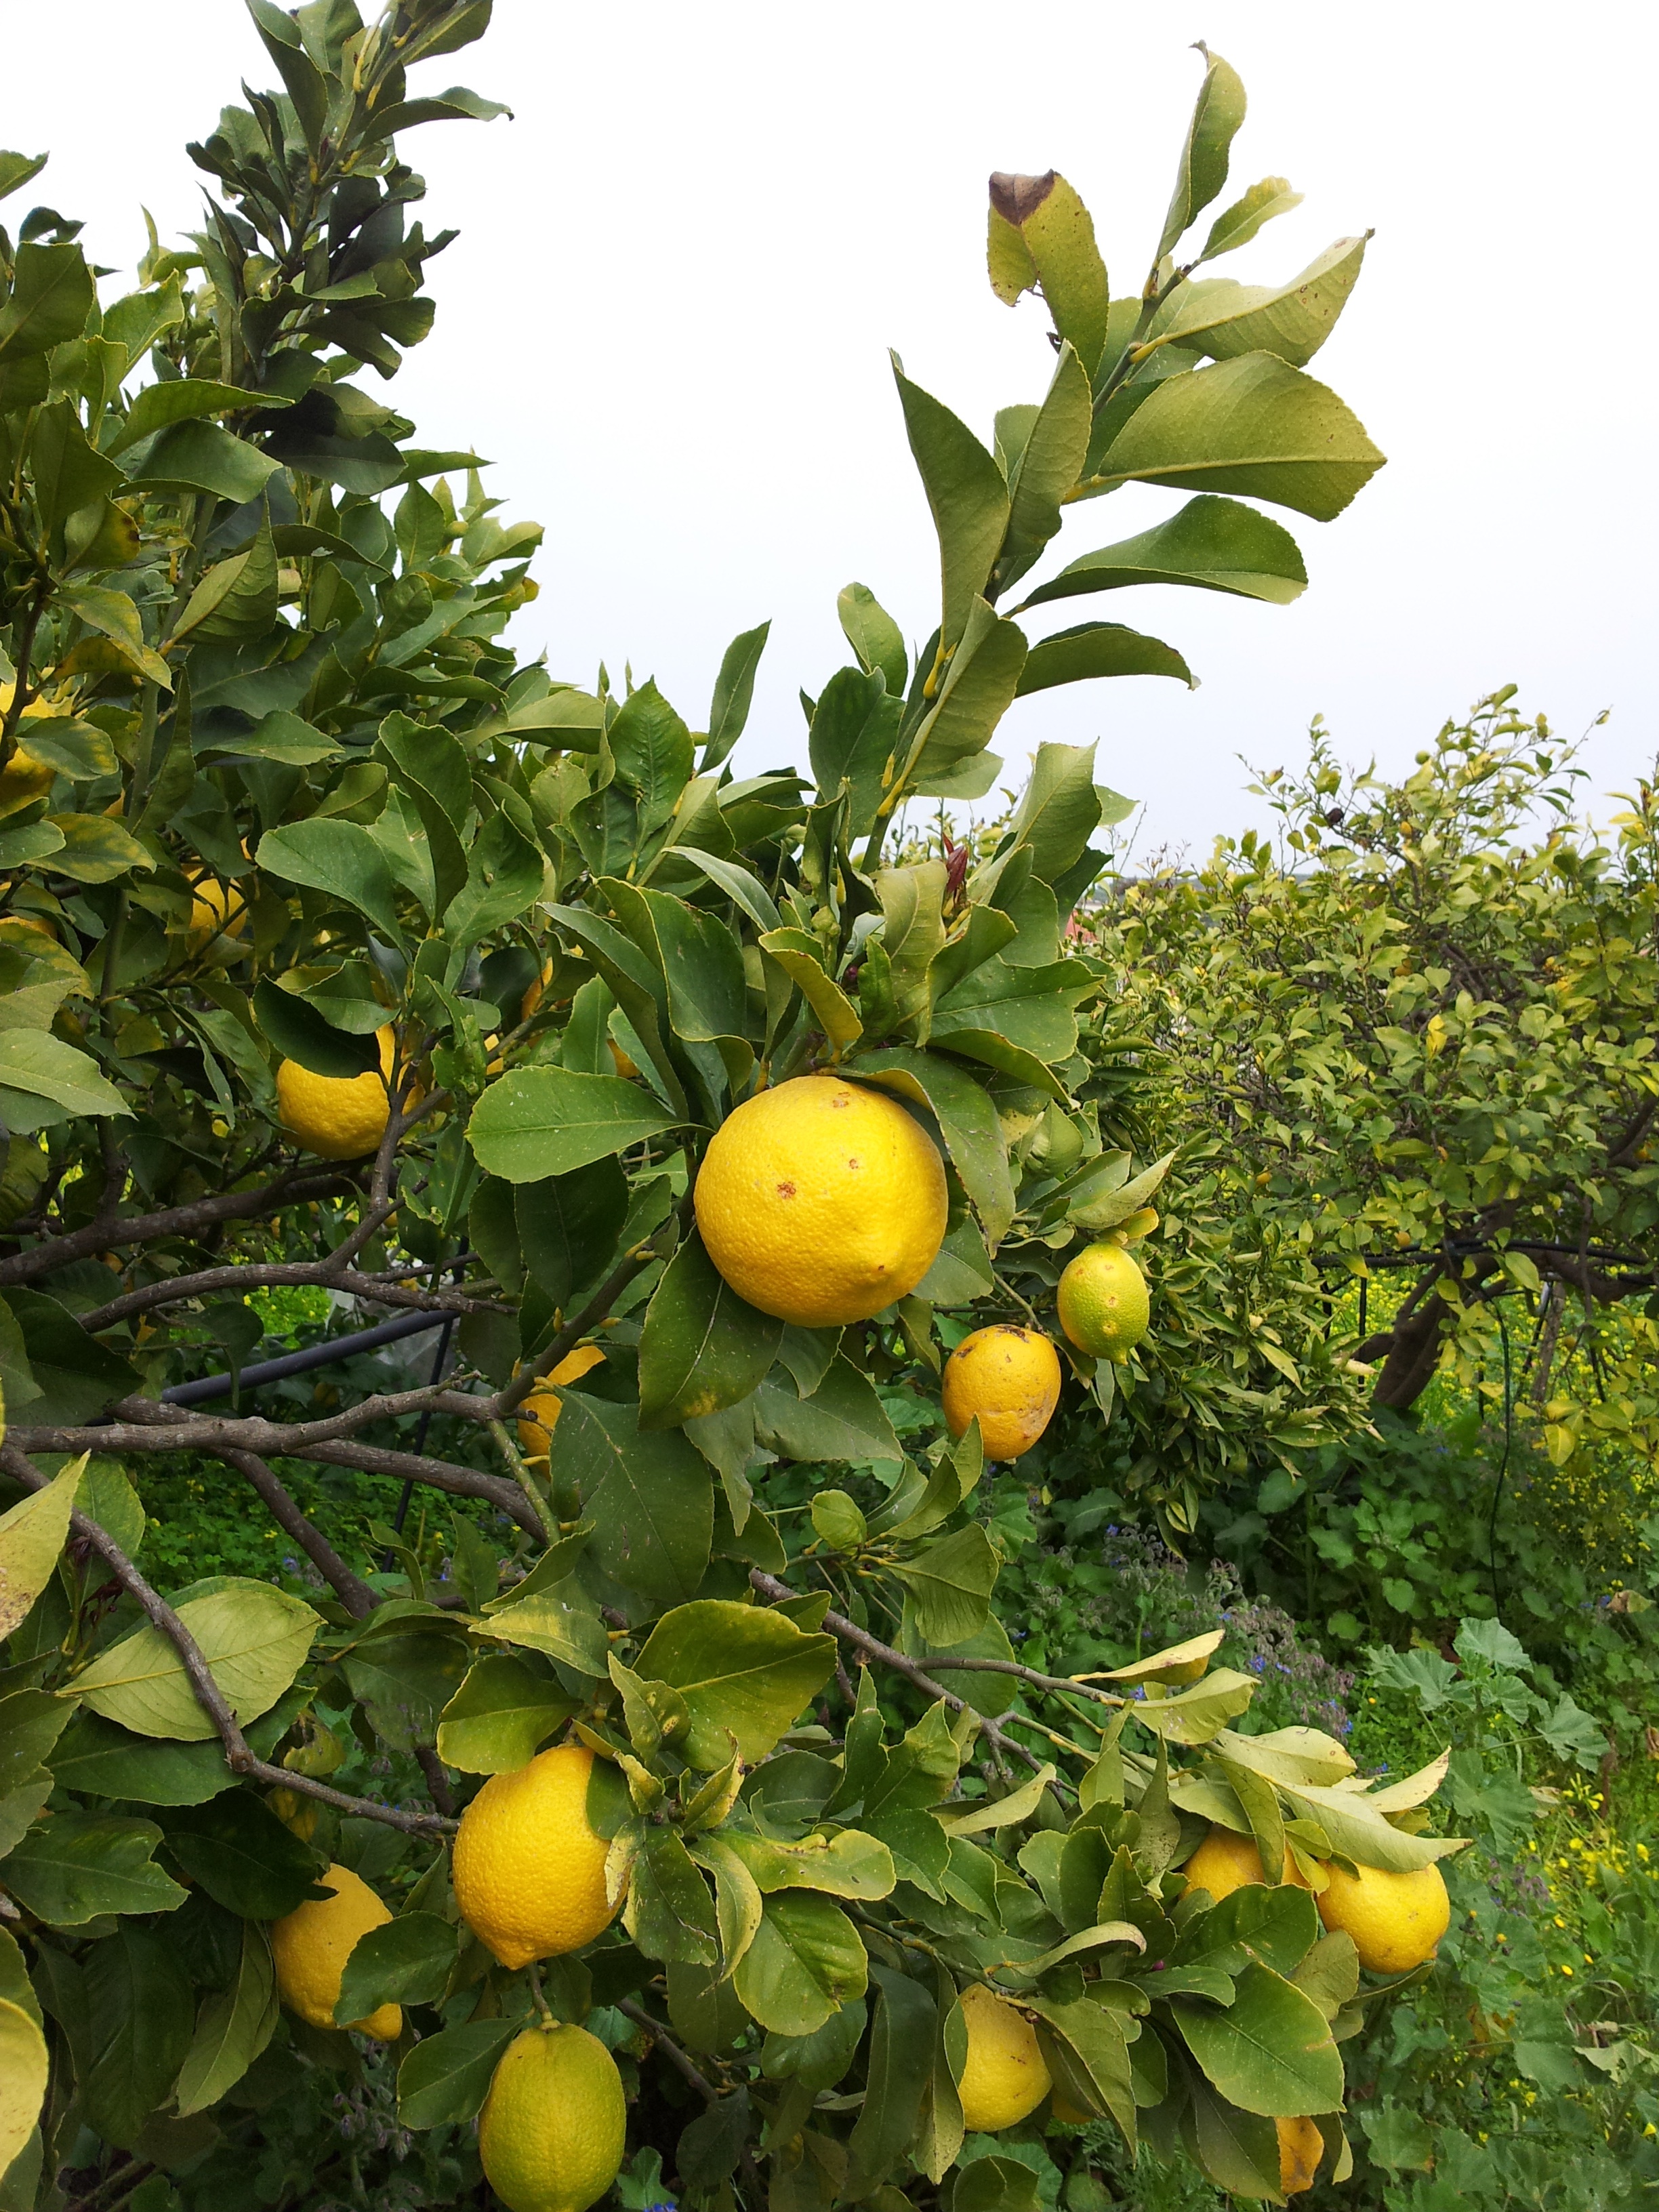
tree, branch, plant, fruit, flower, food, produce, evergreen, lemon, shrub, citron, citrus, crete, flowering plant, bitter orange, land plant, yuzu, calamondin